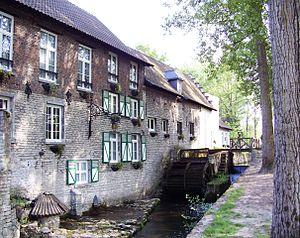
Les moulins de Bruxelles et sa région historique, c'est-à-dire l'ancienne cuve de Bruxelles ainsi que le Quartier de Bruxelles, ont été nombreux jusqu'à la fin du XIXᵉ siècle.